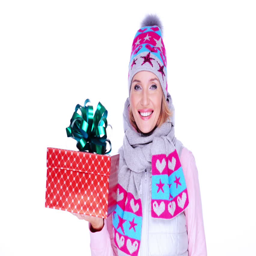
happy young woman with christmas gift in hands showing a thumbs up sign , in a winter clothes posing at studio